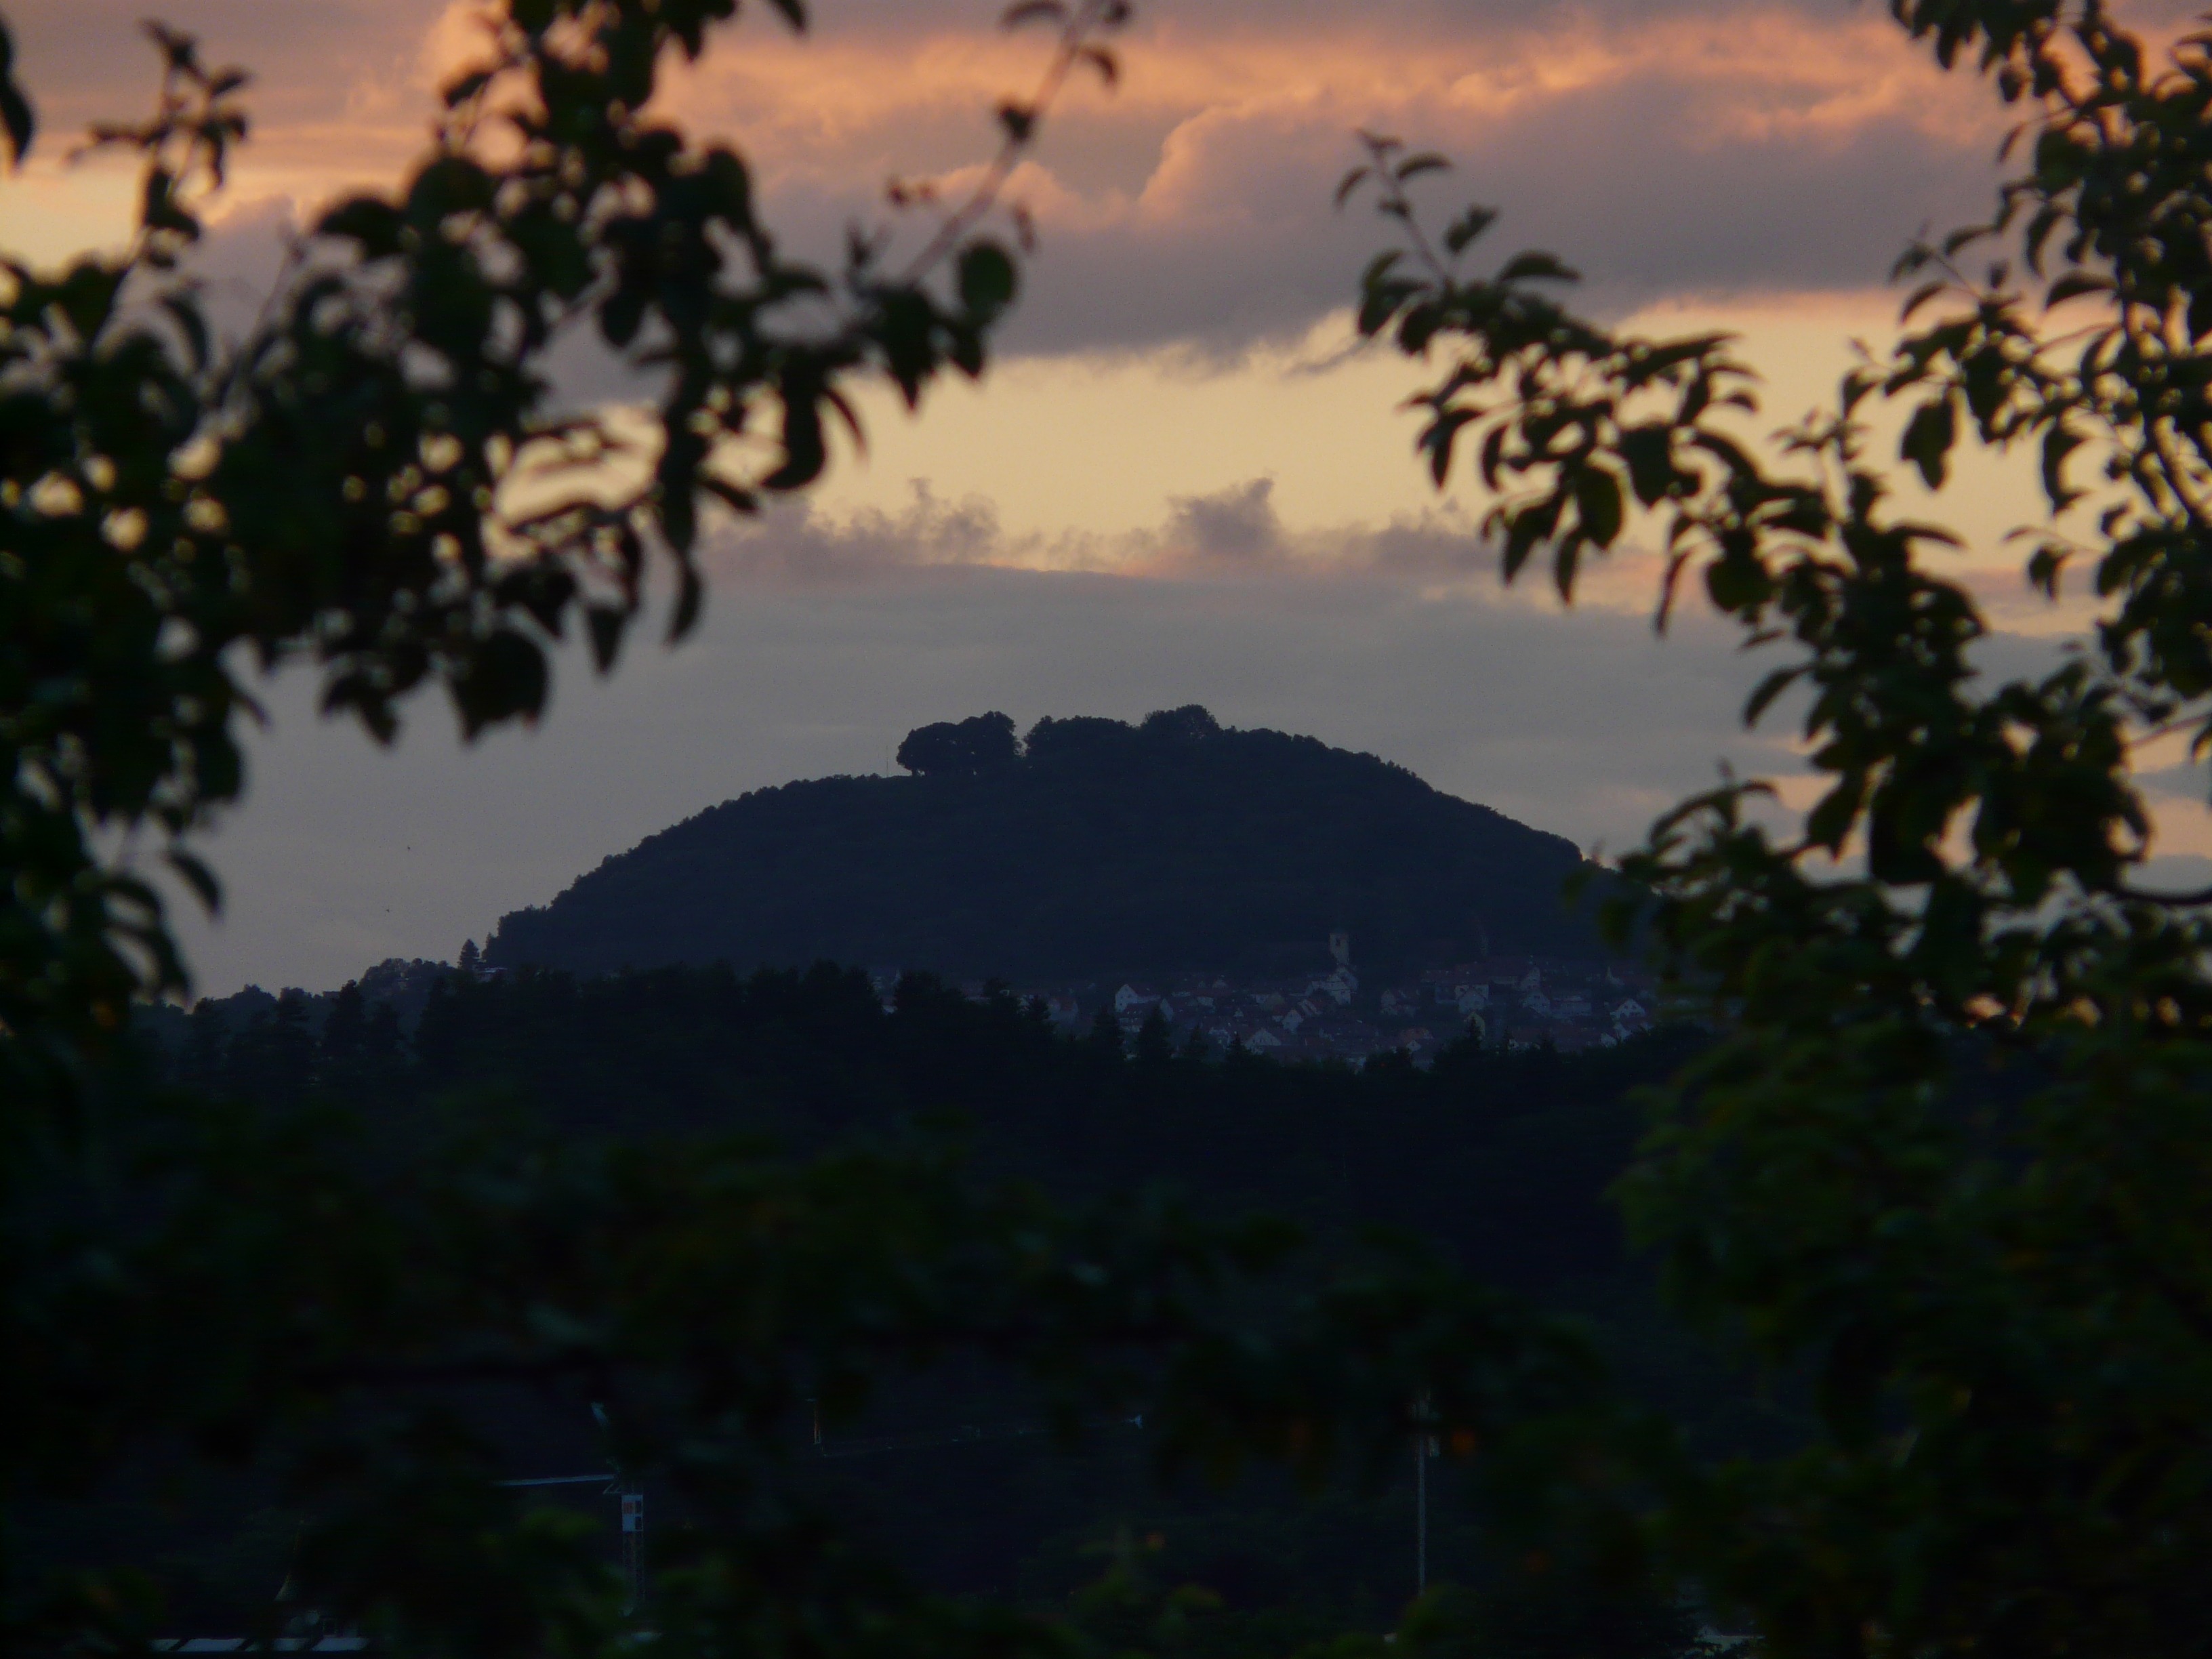
tree, nature, forest, wilderness, branch, mountain, cloud, sky, sunrise, sunset, mist, sunlight, morning, leaf, hill, dawn, dusk, evening, swabian alb, alb eaves, hohenstaufen, atmospheric phenomenon, witness mountain, three kaiserberg, cone mountain